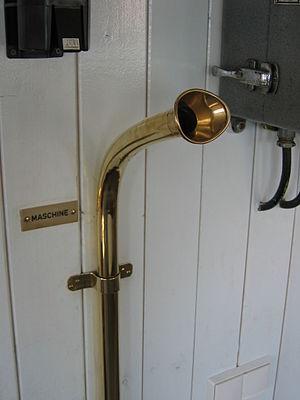
Le Transmetteur d'ordres appelé aussi Chadburn par association au nom du plus grand constructeur mondial ou télégraphe, est un appareil mécanique qui permet de transmettre sur un navire les ordres concernant la propulsion, de la passerelle à la salle des machines.
Un tube acoustique ou tuyau acoustique est un moyen de transmission de la voix, précurseur de l'interphone.
L’intensité acoustique est la puissance transportée par les ondes sonores, par unité de surface, mesurée perpendiculairement à la direction de ce transfert. Comme les sons se propagent dans un espace à trois dimensions, certains auteurs construisent l'intensité acoustique en un point de l'espace comme un vecteur dont les composantes sont l'intensité acoustique scalaire, définie comme précédemment, mesurée dans la direction de chacun des axes d'un repère.